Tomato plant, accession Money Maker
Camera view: horizontal (90 deg, fisheye); turntable rotation: 30 degrees
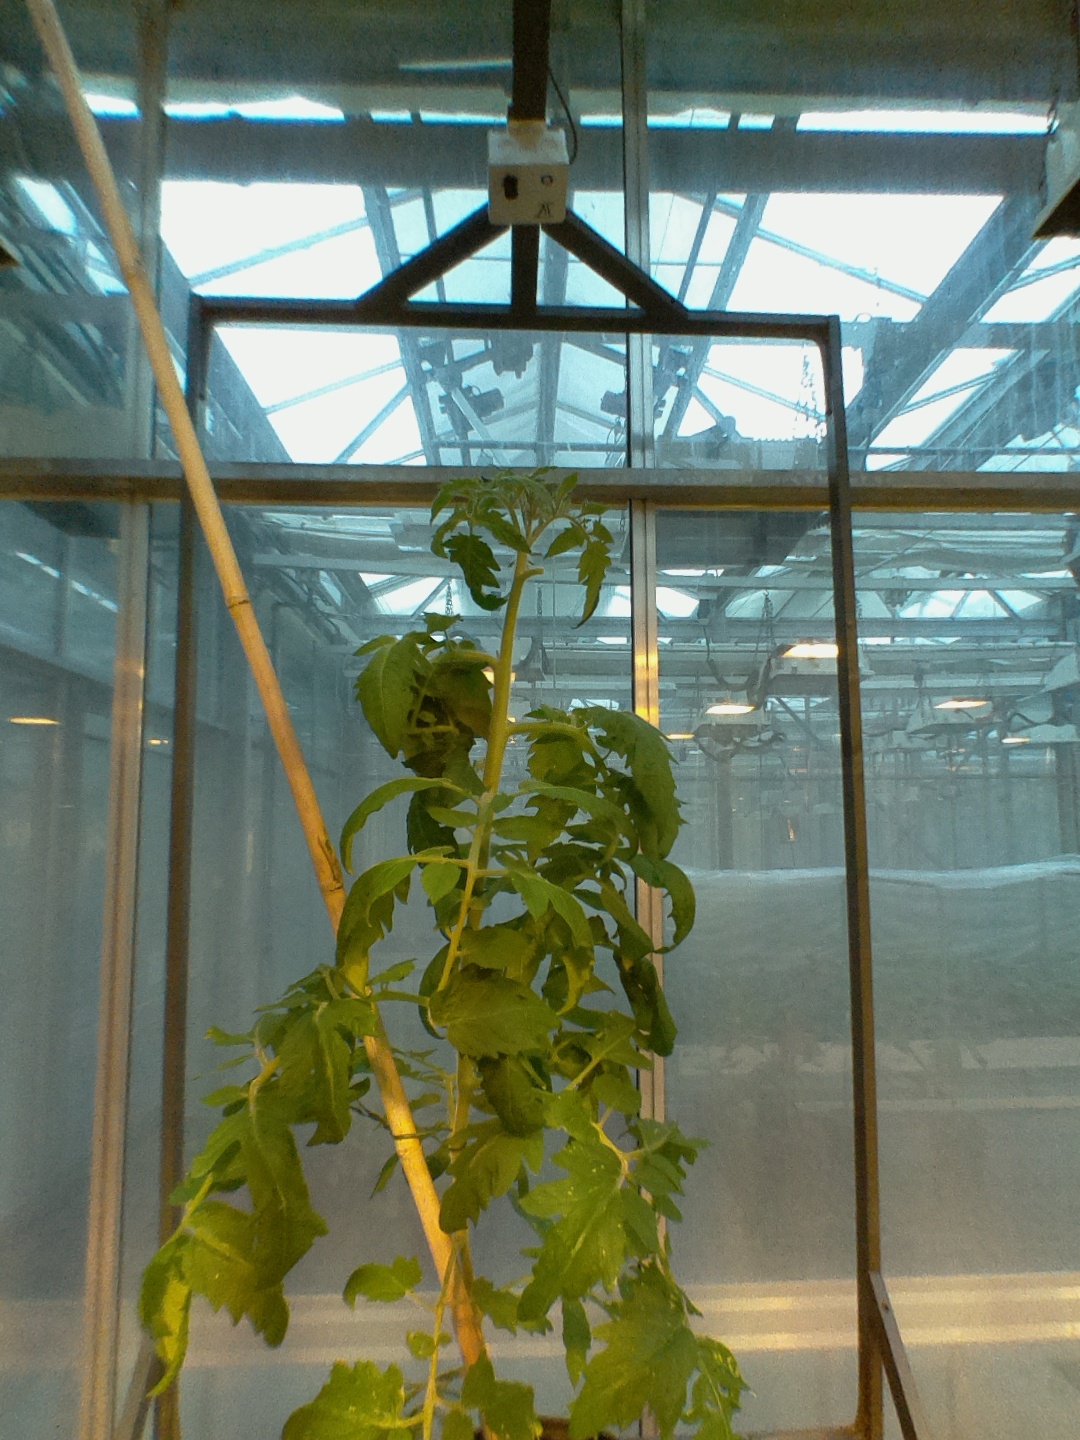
BBCH growth stage 55: 5 inflorescences visible